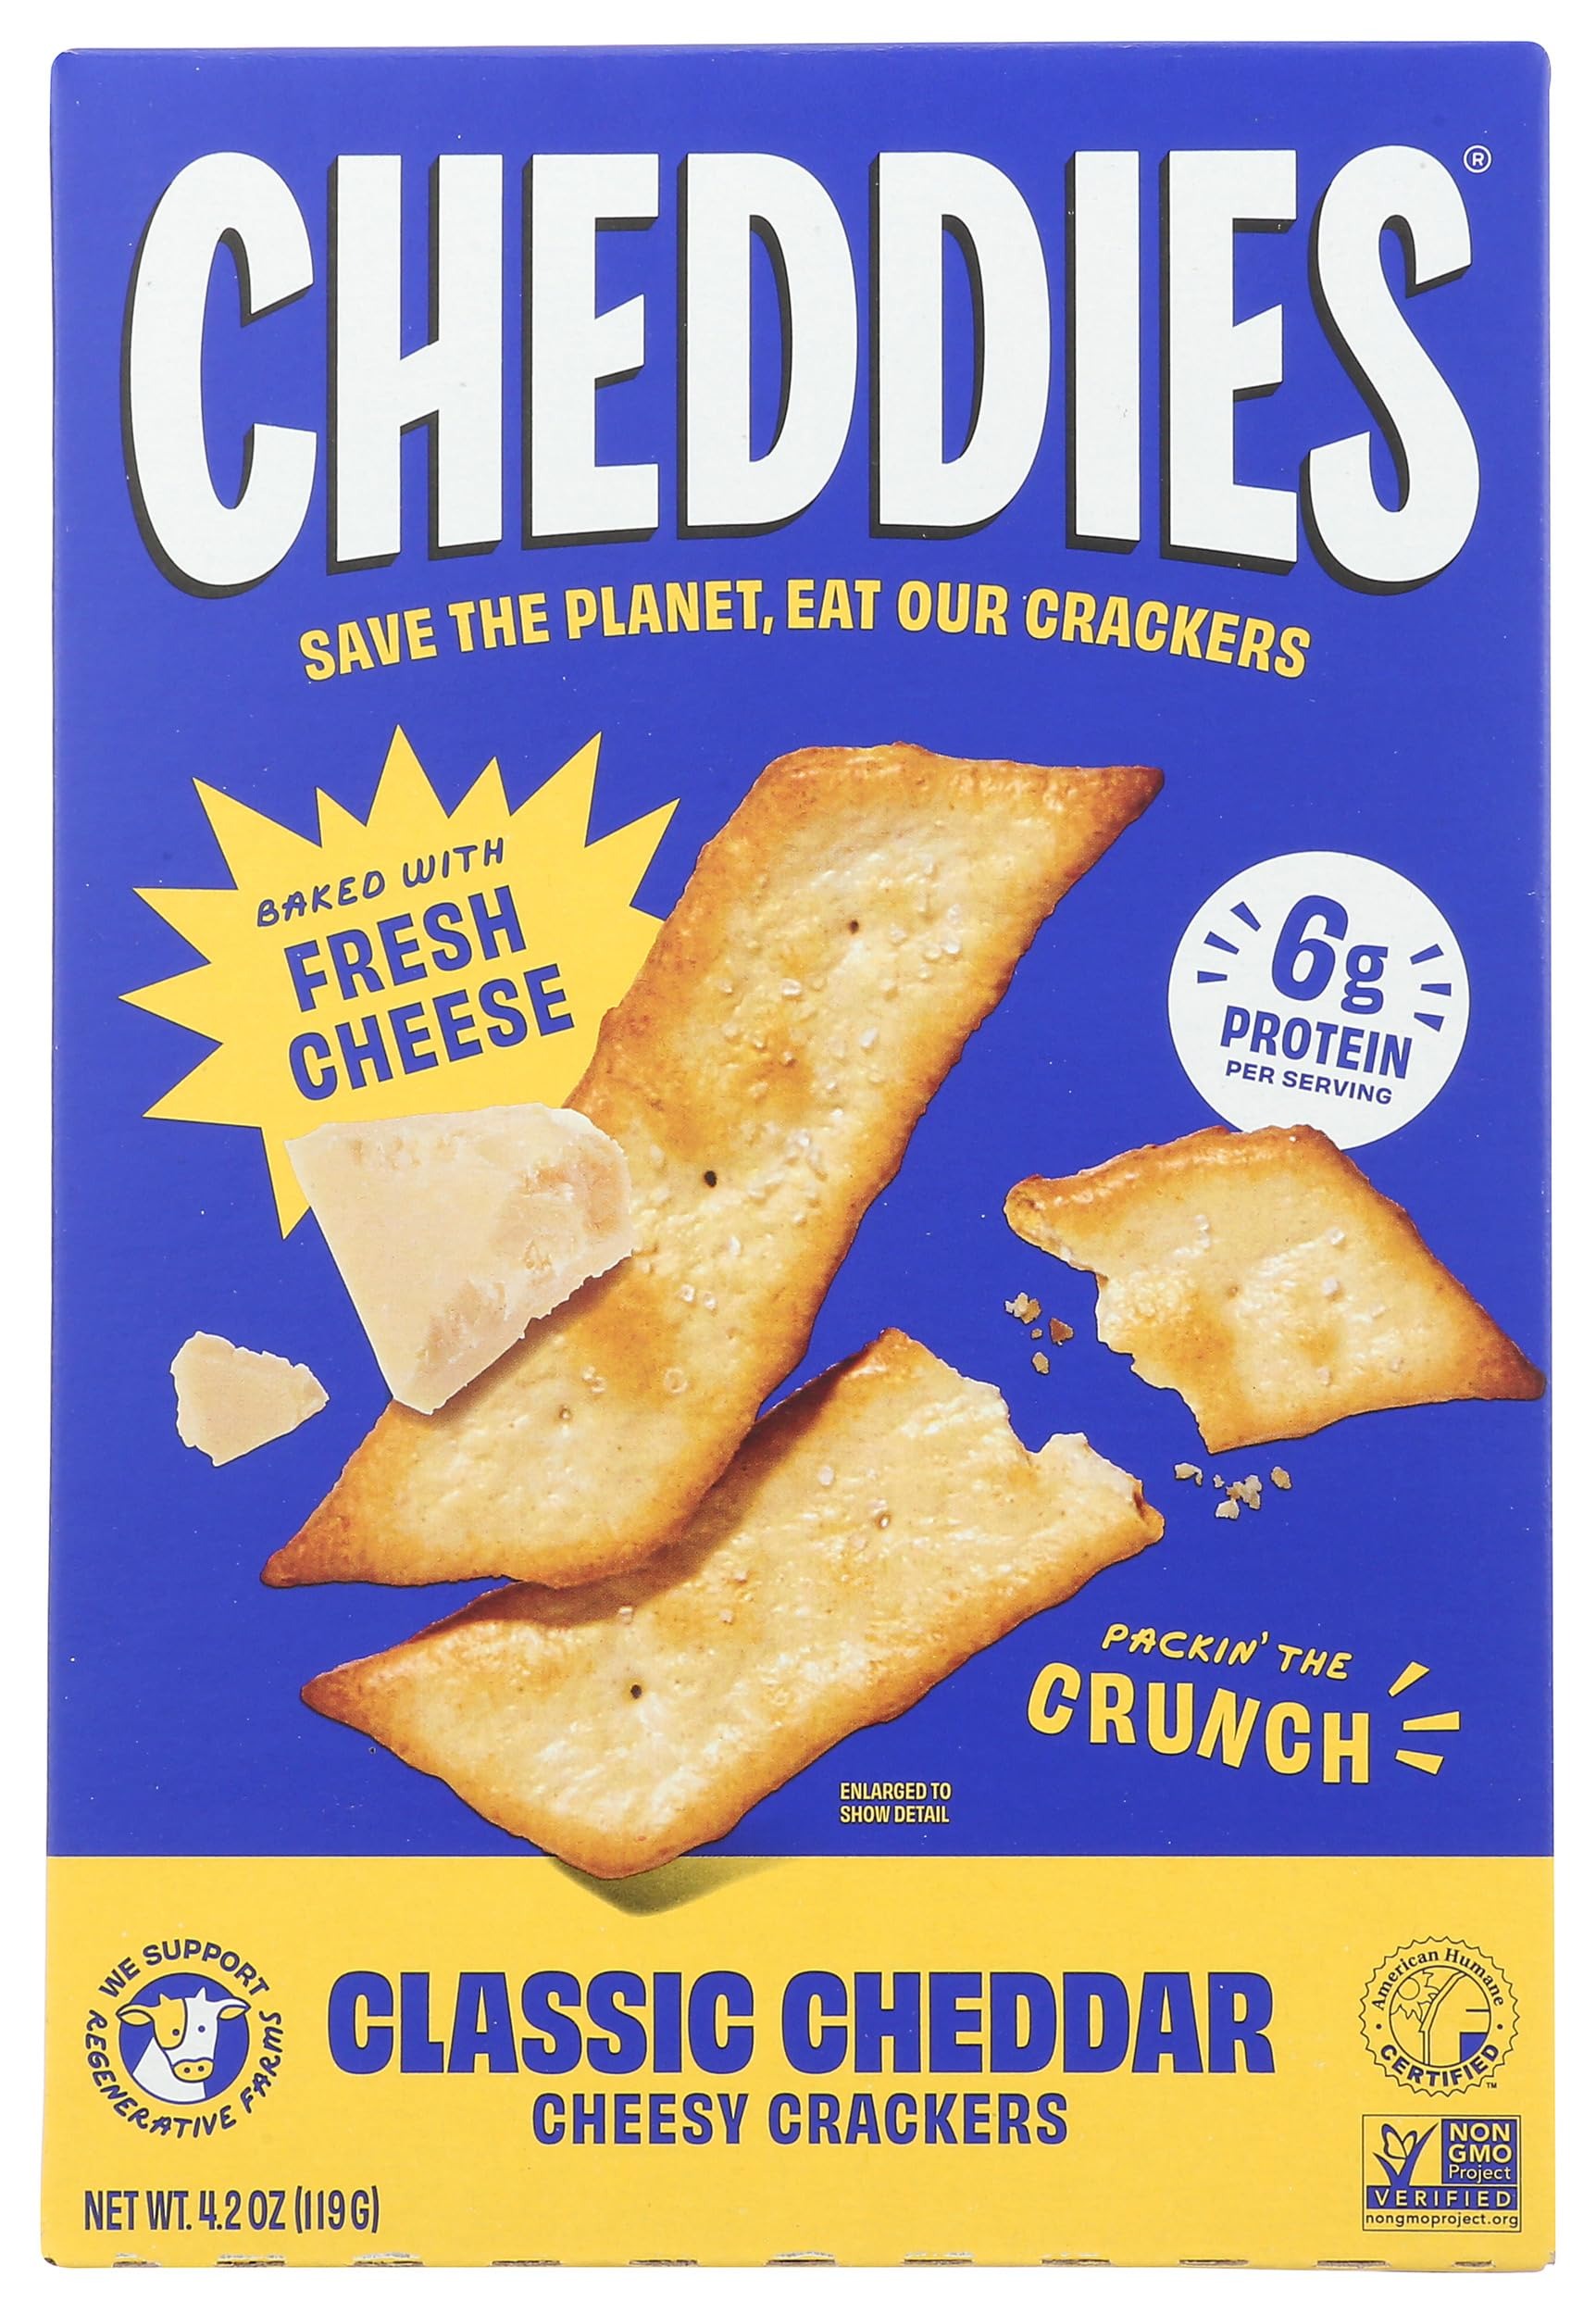
Item Name: Cheddies, All Natural Protein Packed Cheddar Crackers, Cheddar Cheese, 4.2 Ounce, 10g Protein, Low Carb
Product Description: Snacks
Value: 4.2
Unit: Ounce

Price: 5.89